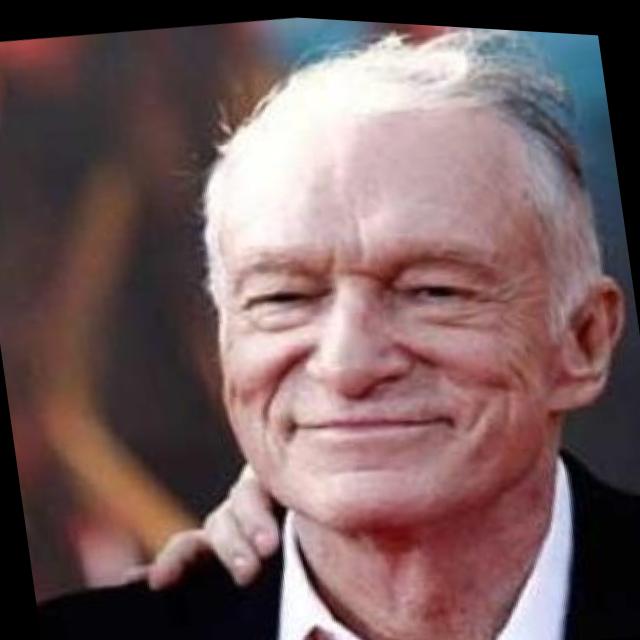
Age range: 65+